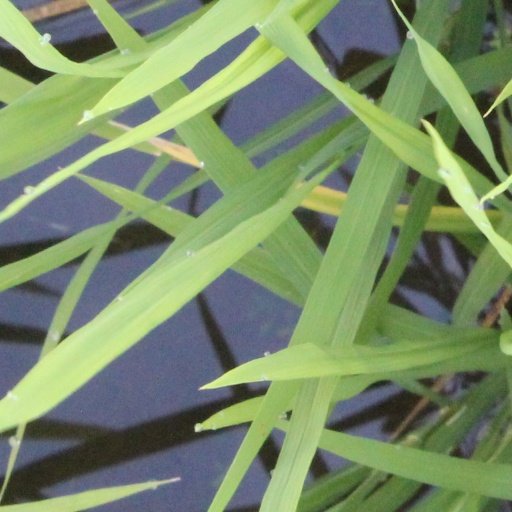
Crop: rice